Howard R. Hughes Sr.

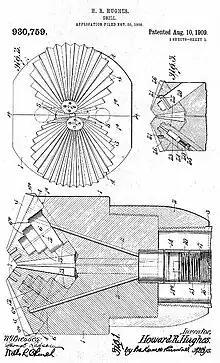
Howard Hughes Sr.'s patent for an oilfield drill bit (1908)

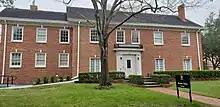
Hughes House

Hughes Sr. married Allene Stone Gano, on June 24, 1904, in Dallas County, Texas, and engaged in various mining business endeavors before capitalizing on the Spindletop oil discovery in Texas, as a result of which he began devoting his full time to the oil business. In 1906, Hughes began experiments of ways to replace the state of the art technology at that time, the fishtail bit. (See image)